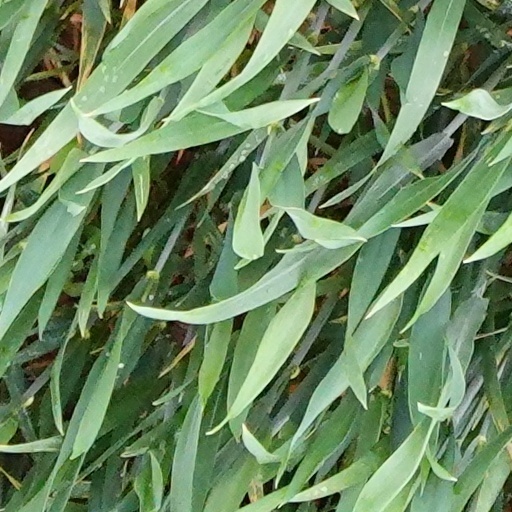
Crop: wheat